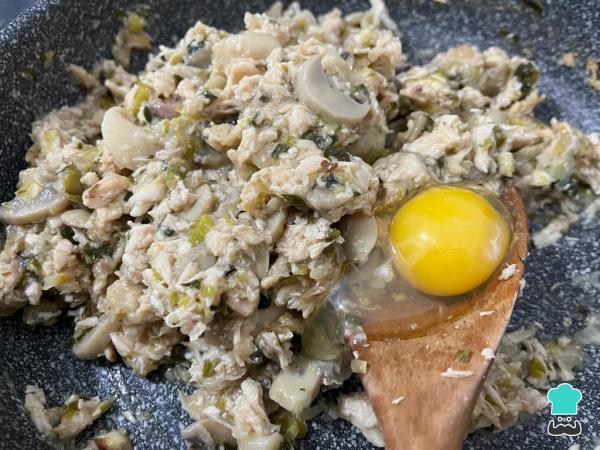
Cuando el relleno esté frío, pruébalo y corrige el sabor de ser necesario. Luego, añade el huevo.